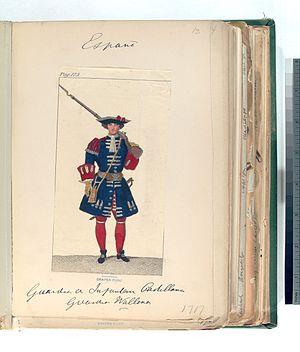
Les Gardes wallonnes furent un corps d'infanterie, créé en 1537 par Charles Quint, sous le nom de régiment d'infanterie wallonne, recruté principalement dans la partie wallonne des Pays-Bas espagnols. Il s'agissait d'une unité d'élite, chargée notamment de la sécurité intérieure en Espagne, et qui fut finalement incorporée à la Garde royale espagnole.